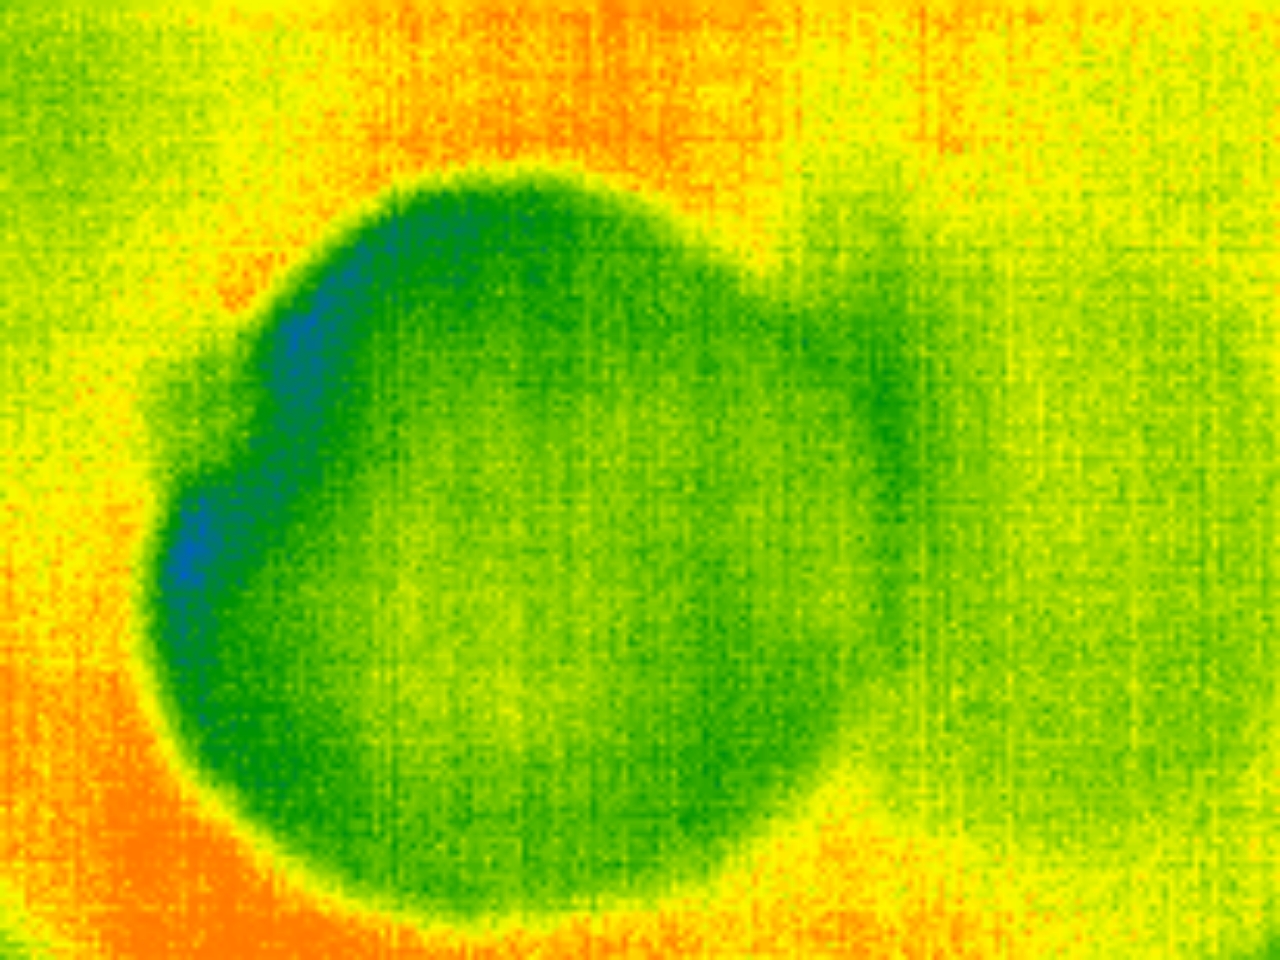
Label: No Defect